Ikeda Terumasa

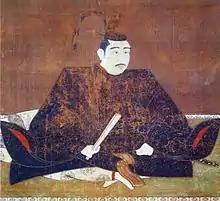
Ikeda Terumasa

was a Japanese "daimyō" of the early Edo period. His court title was "Musashi no Kami". Terumasa was also known by the nickname "saigoku no shōgun", or, "The "Shōgun" of Western Japan". Terumasa fought in many of the battles of the late Azuchi–Momoyama period, and due to his service at the Battle of Sekigahara, he received a fief at Himeji. His childhood name was Araokojimaru (荒尾古新丸). He was the son of Ikeda Tsuneoki and brother of Ikeda Sen.